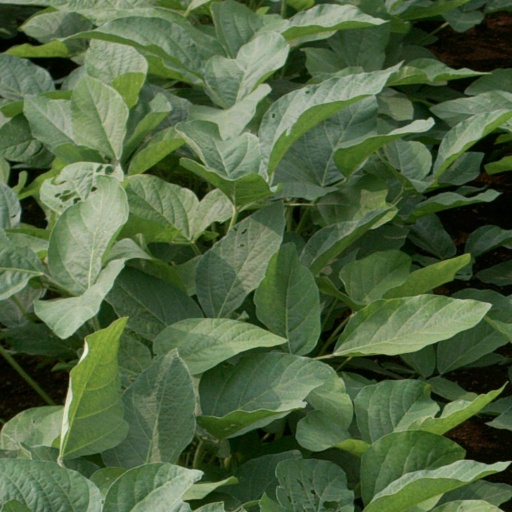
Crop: soybean